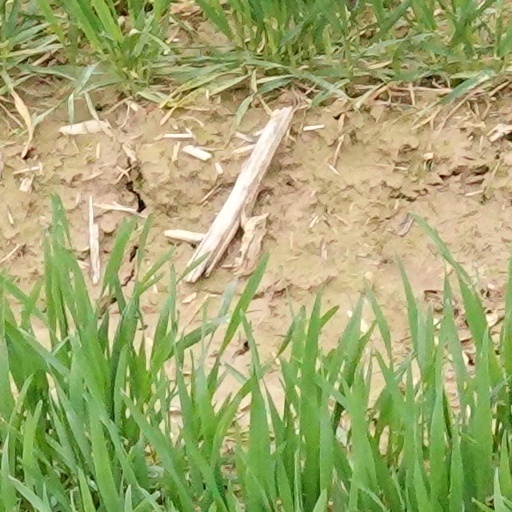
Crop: wheat